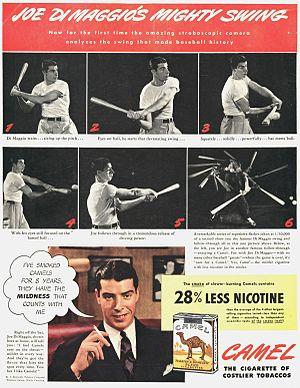
Joseph Paul Di Maggio, dit Joe Di Maggio, né Giuseppe Paolo Di Maggio le 25 novembre 1914 à Martínez en Californie et mort le 8 mars 1999 à Hollywood en Floride, est un joueur américain de baseball.
Camel est une marque de cigarettes créée par la RJ Reynolds Tobacco Company en 1913. Elle appartient toujours à RJ Reynolds sur le territoire américain, mais les activités internationales sont depuis 1999 la propriété de l'entreprise Japan Tobacco.